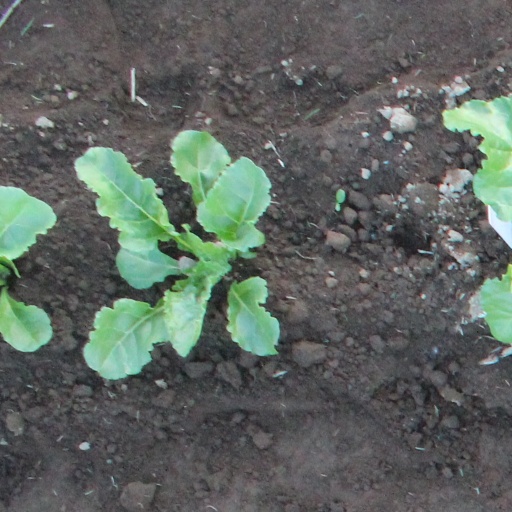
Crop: sugar beet